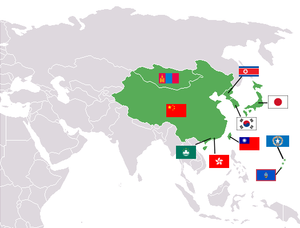
East Asian Football Federation
EAFFs 9 fuldgyldige medlemsforbund fremhævet.
East Asian Football Federation er en sportsorganisation for 10 nationale fodboldforbund i Østasien, som ligeledes fungerer en af de fire regioner under FIFAs regionale konføderation Asian Football Confederation. Organisationen blev etableret den 28. maj 2002 og har som primær funktion, at arrangere turneringer for medlemmernes landshold.